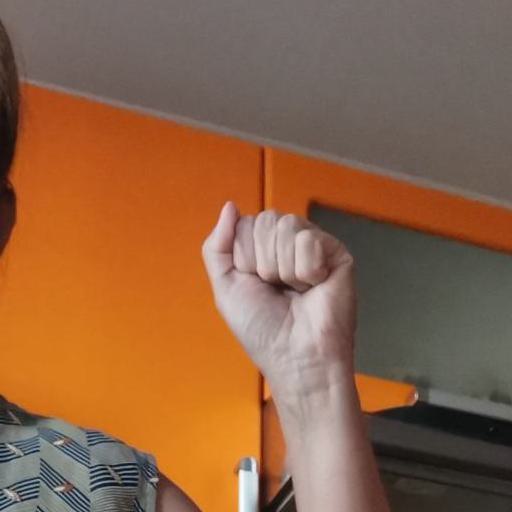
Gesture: fist